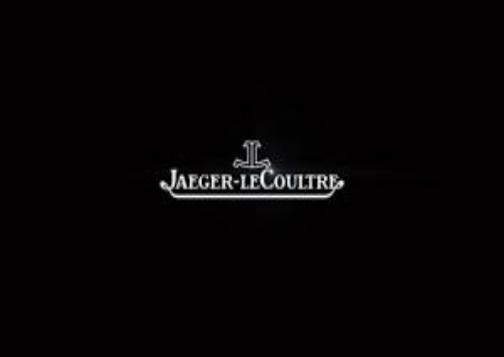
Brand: jaeger-lecoultre
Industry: Electronic